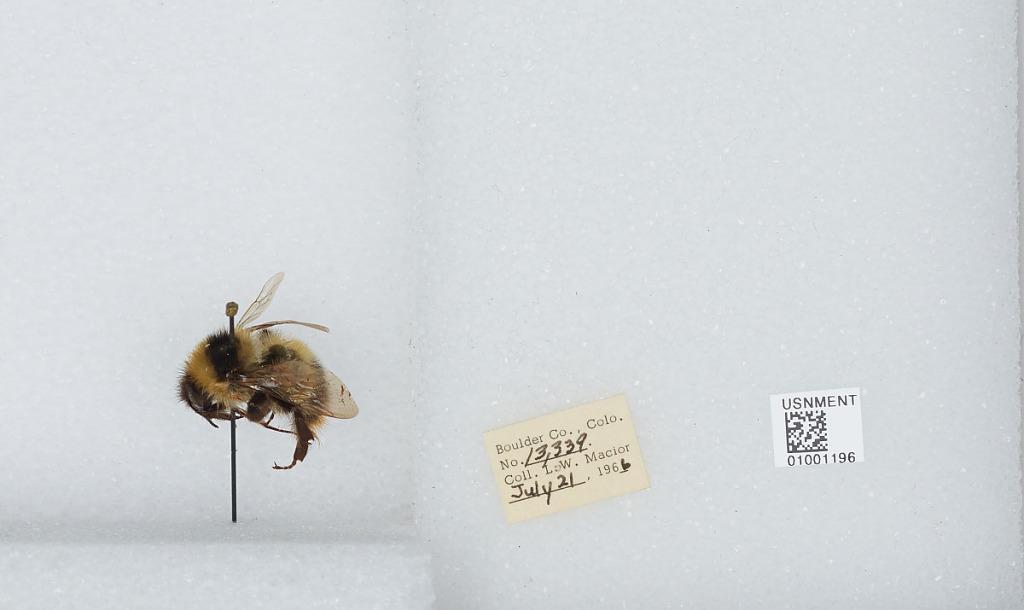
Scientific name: Bombus (Alpinobombus) balteatus Dahlbom
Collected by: L. Macior
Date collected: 1966-7-21
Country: United States
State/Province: Colorado
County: Boulder
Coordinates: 40.0275, -105.252